Benjamin Thayer House

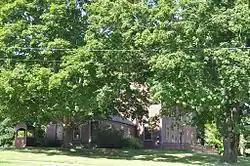

The Benjamin Thayer House is a historic house at 200 Farm Street in Blackstone, Massachusetts. Built around 1790, it is the best-preserved property associated with the Thayer family, who were prominent landowners and one of the first Pilgrim families. Benjamin Thayer and his descendants lived and farmed here until about 1920, when the property, much reduced in size, was sold out of the family. The house and its surrounding of surviving farmland was listed on the National Register of Historic Places in 2009.